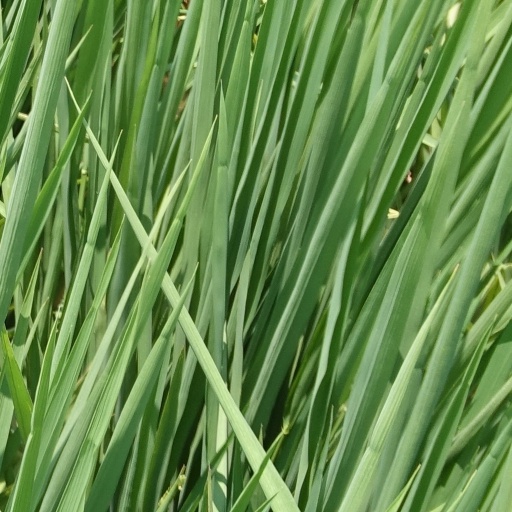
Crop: rice